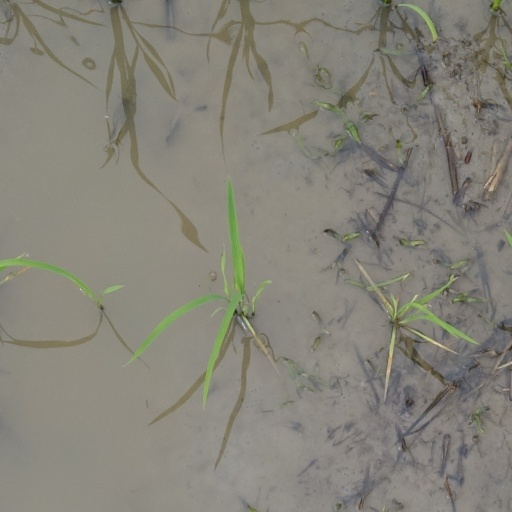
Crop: rice